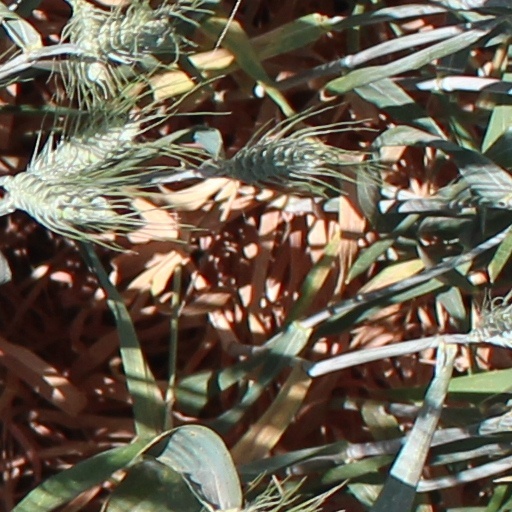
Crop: wheat